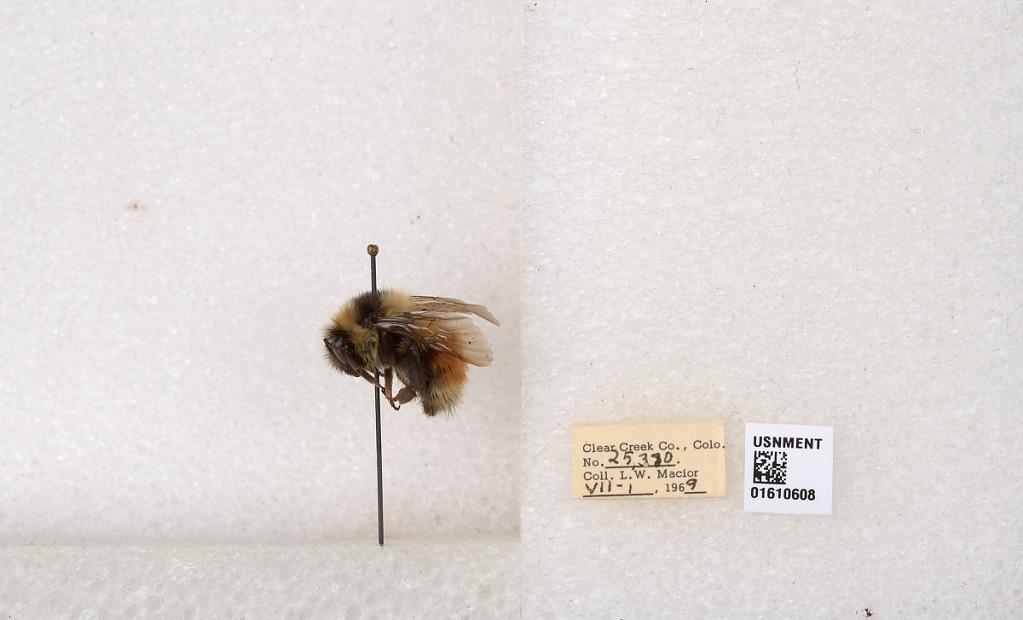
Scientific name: Bombus (Pyrobombus) sylvicola Kirby
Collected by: L. Macior
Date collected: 1969-7-1
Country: United States
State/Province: Colorado
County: Clear Creek
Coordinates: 39.6891, -105.644